Peridotite

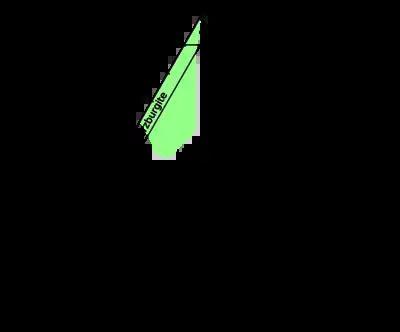
Classification diagram for peridotite and pyroxenite, based on proportions of olivine and pyroxene. The pale green area encompasses the most common compositions of peridotite in the upper part of the Earth's mantle (partly adapted from Bodinier and Godard (2004)).

Igneous rocks rich in magnesium and iron with a color index greater than 90 are defined as ultramafic. Ultramafic rocks may be further classified by their relative proportions of olivine, orthopyroxene, clinopyroxene, and hornblende, which are the most abundant families of mafic minerals in most ultramafic rocks. Peridotite is then defined as coarse-grained ultramafic rock in which olivine makes up 40% or more of the total volume of these four mineral families in the rock.